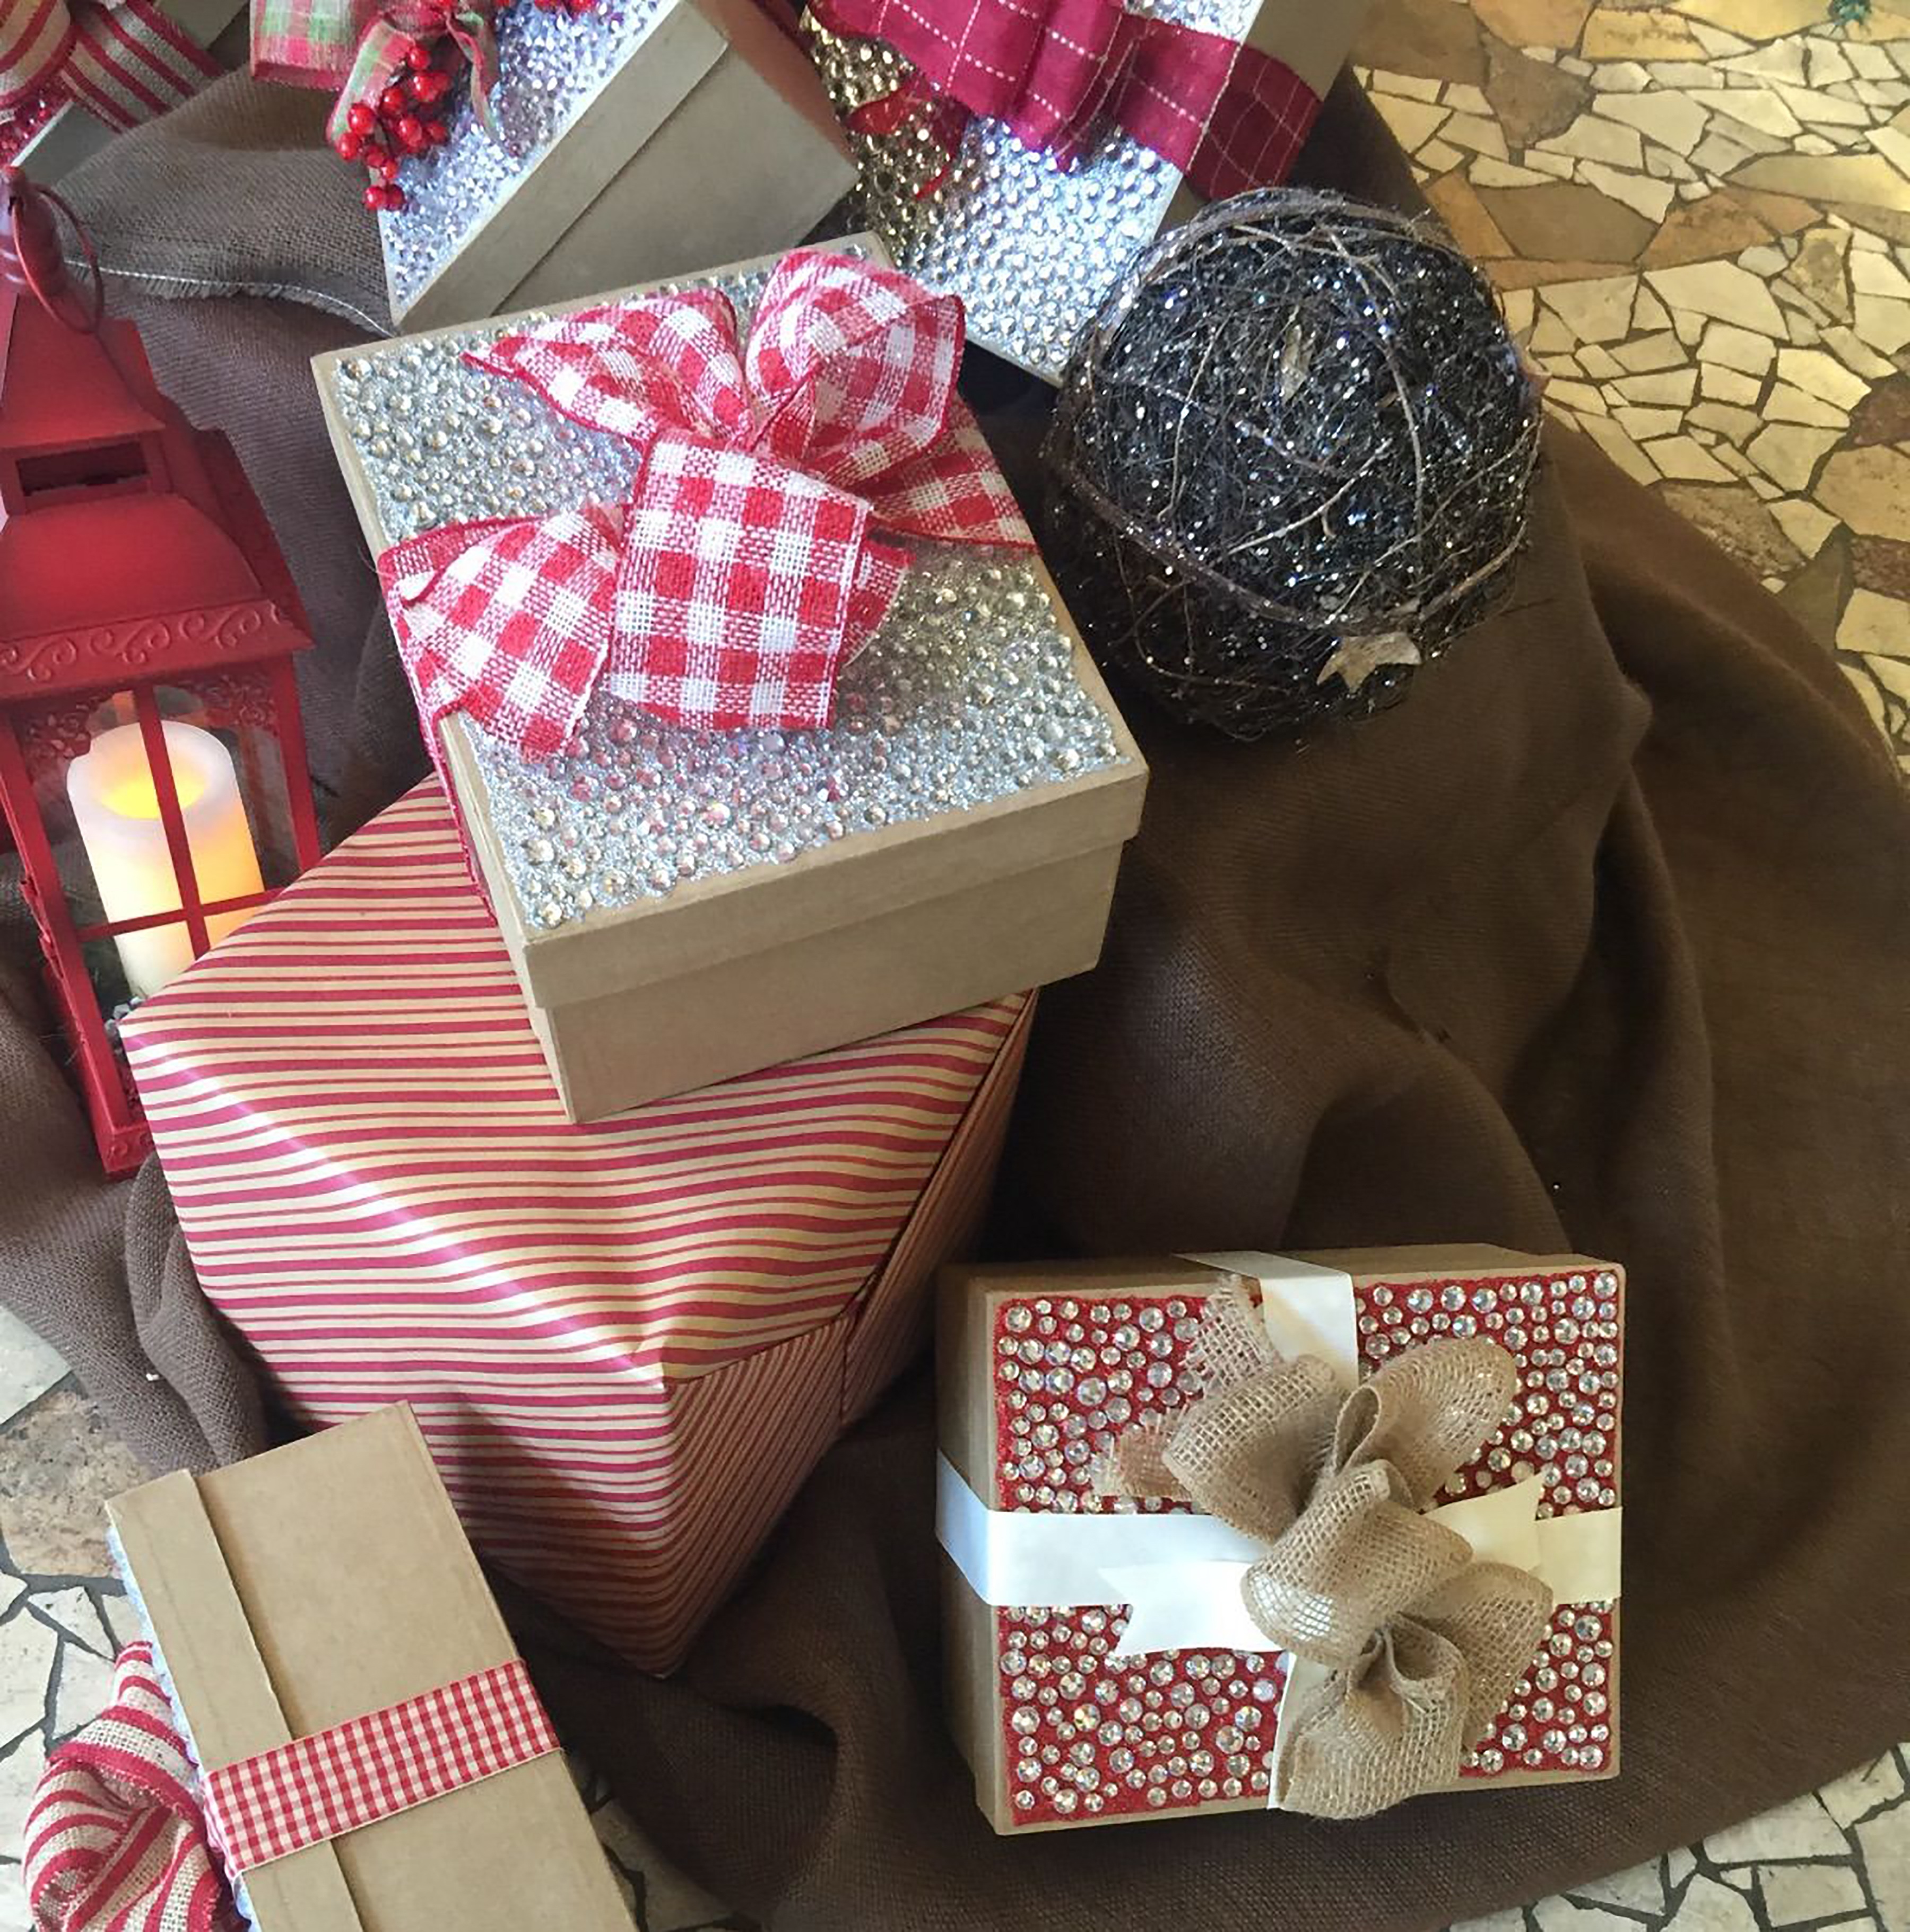
gift, pattern, red, christmas, material, gifts, textile, art, design, presents